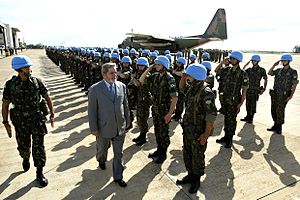
MINUSTAH
Den brasilianske præsident tager afsked med de styrker, som skal danne sikkerhedsdelen i MINUSTAH
Den franske betegnelse, MIssion des Nations Unies pour la STAbilisation en Haïti, også kendt under akronymet MINUSTAH, er navnet på en FN-fredsmission i Haïti, hvor den har været i arbejde siden 2004. Den militære del af missionen er under ledelse af den brasilianske hærstyrke i landet, lige som chefen for hærenhederne er brasilianer.